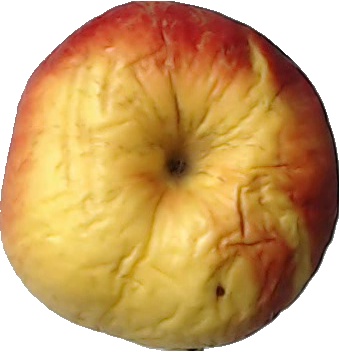
Label: apple_red_yellow_1